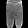
Label: Trouser